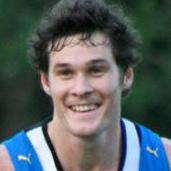
Age: 21